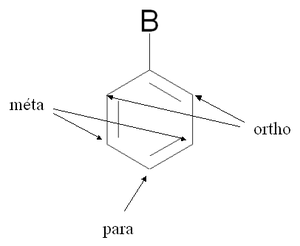
La substitution électrophile aromatique est une réaction organique au cours de laquelle un atome, en règle générale d'hydrogène, ou un groupe d'atomes, fixé à un cycle aromatique, est substitué par un groupe électrophile. Cette réaction, la principale dans le groupe des substitutions électrophiles, est très importante en chimie organique, tant dans l'industrie qu'en laboratoire. Elle permet de préparer des composés aromatiques substitués par une grande variété de groupes fonctionnels suivant le bilan :
Une réaction chimique est dite régiosélective si l'un des réactifs ou des intermédiaires réactionnels réagit préférentiellement avec certains sites d'un autre réactif parmi plusieurs possibilités, conduisant préférentiellement à certains produits parmi plusieurs possibles.